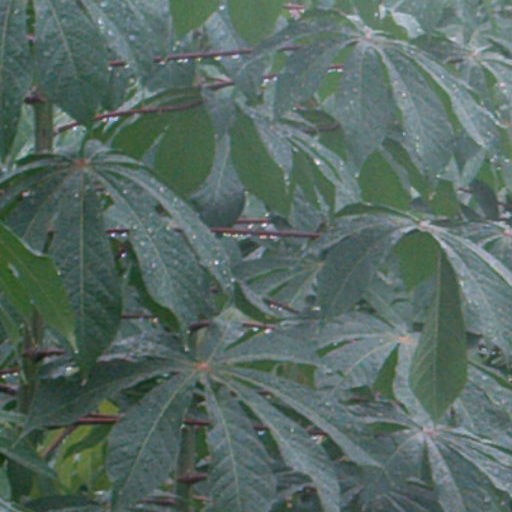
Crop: cassava